Gladys Pearl Baker

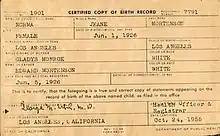
Marilyn Monroe's birth certificate

Baker registered the surname "Mortenson" on Norma Jeane's birth certificate, using the name of her estranged husband and specifying his address as unknown. She also stated that she had previously had two children, but incorrectly stated that they were no longer living. Norma Jeane was baptized with the name "Baker" when her grandmother Della tried to hide the illegitimacy.